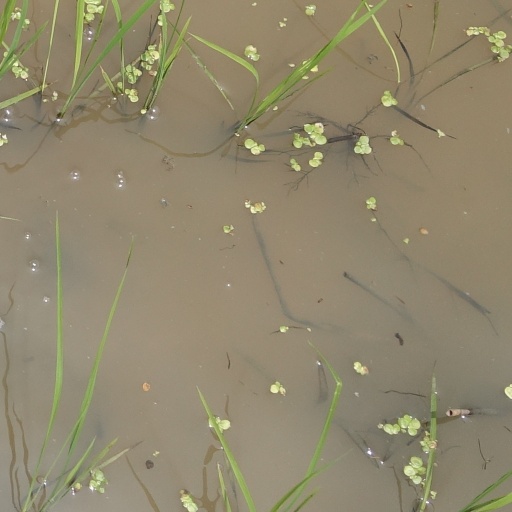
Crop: rice